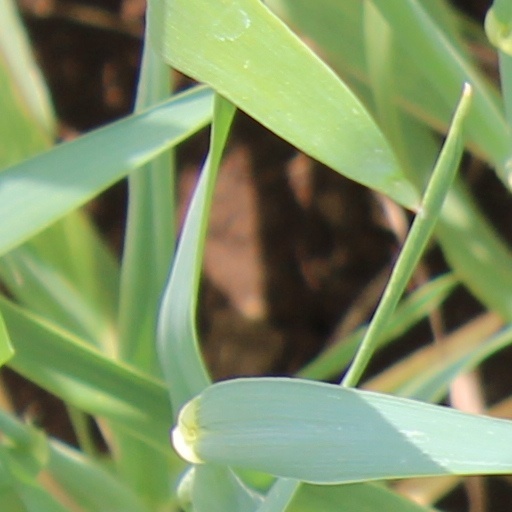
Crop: wheat